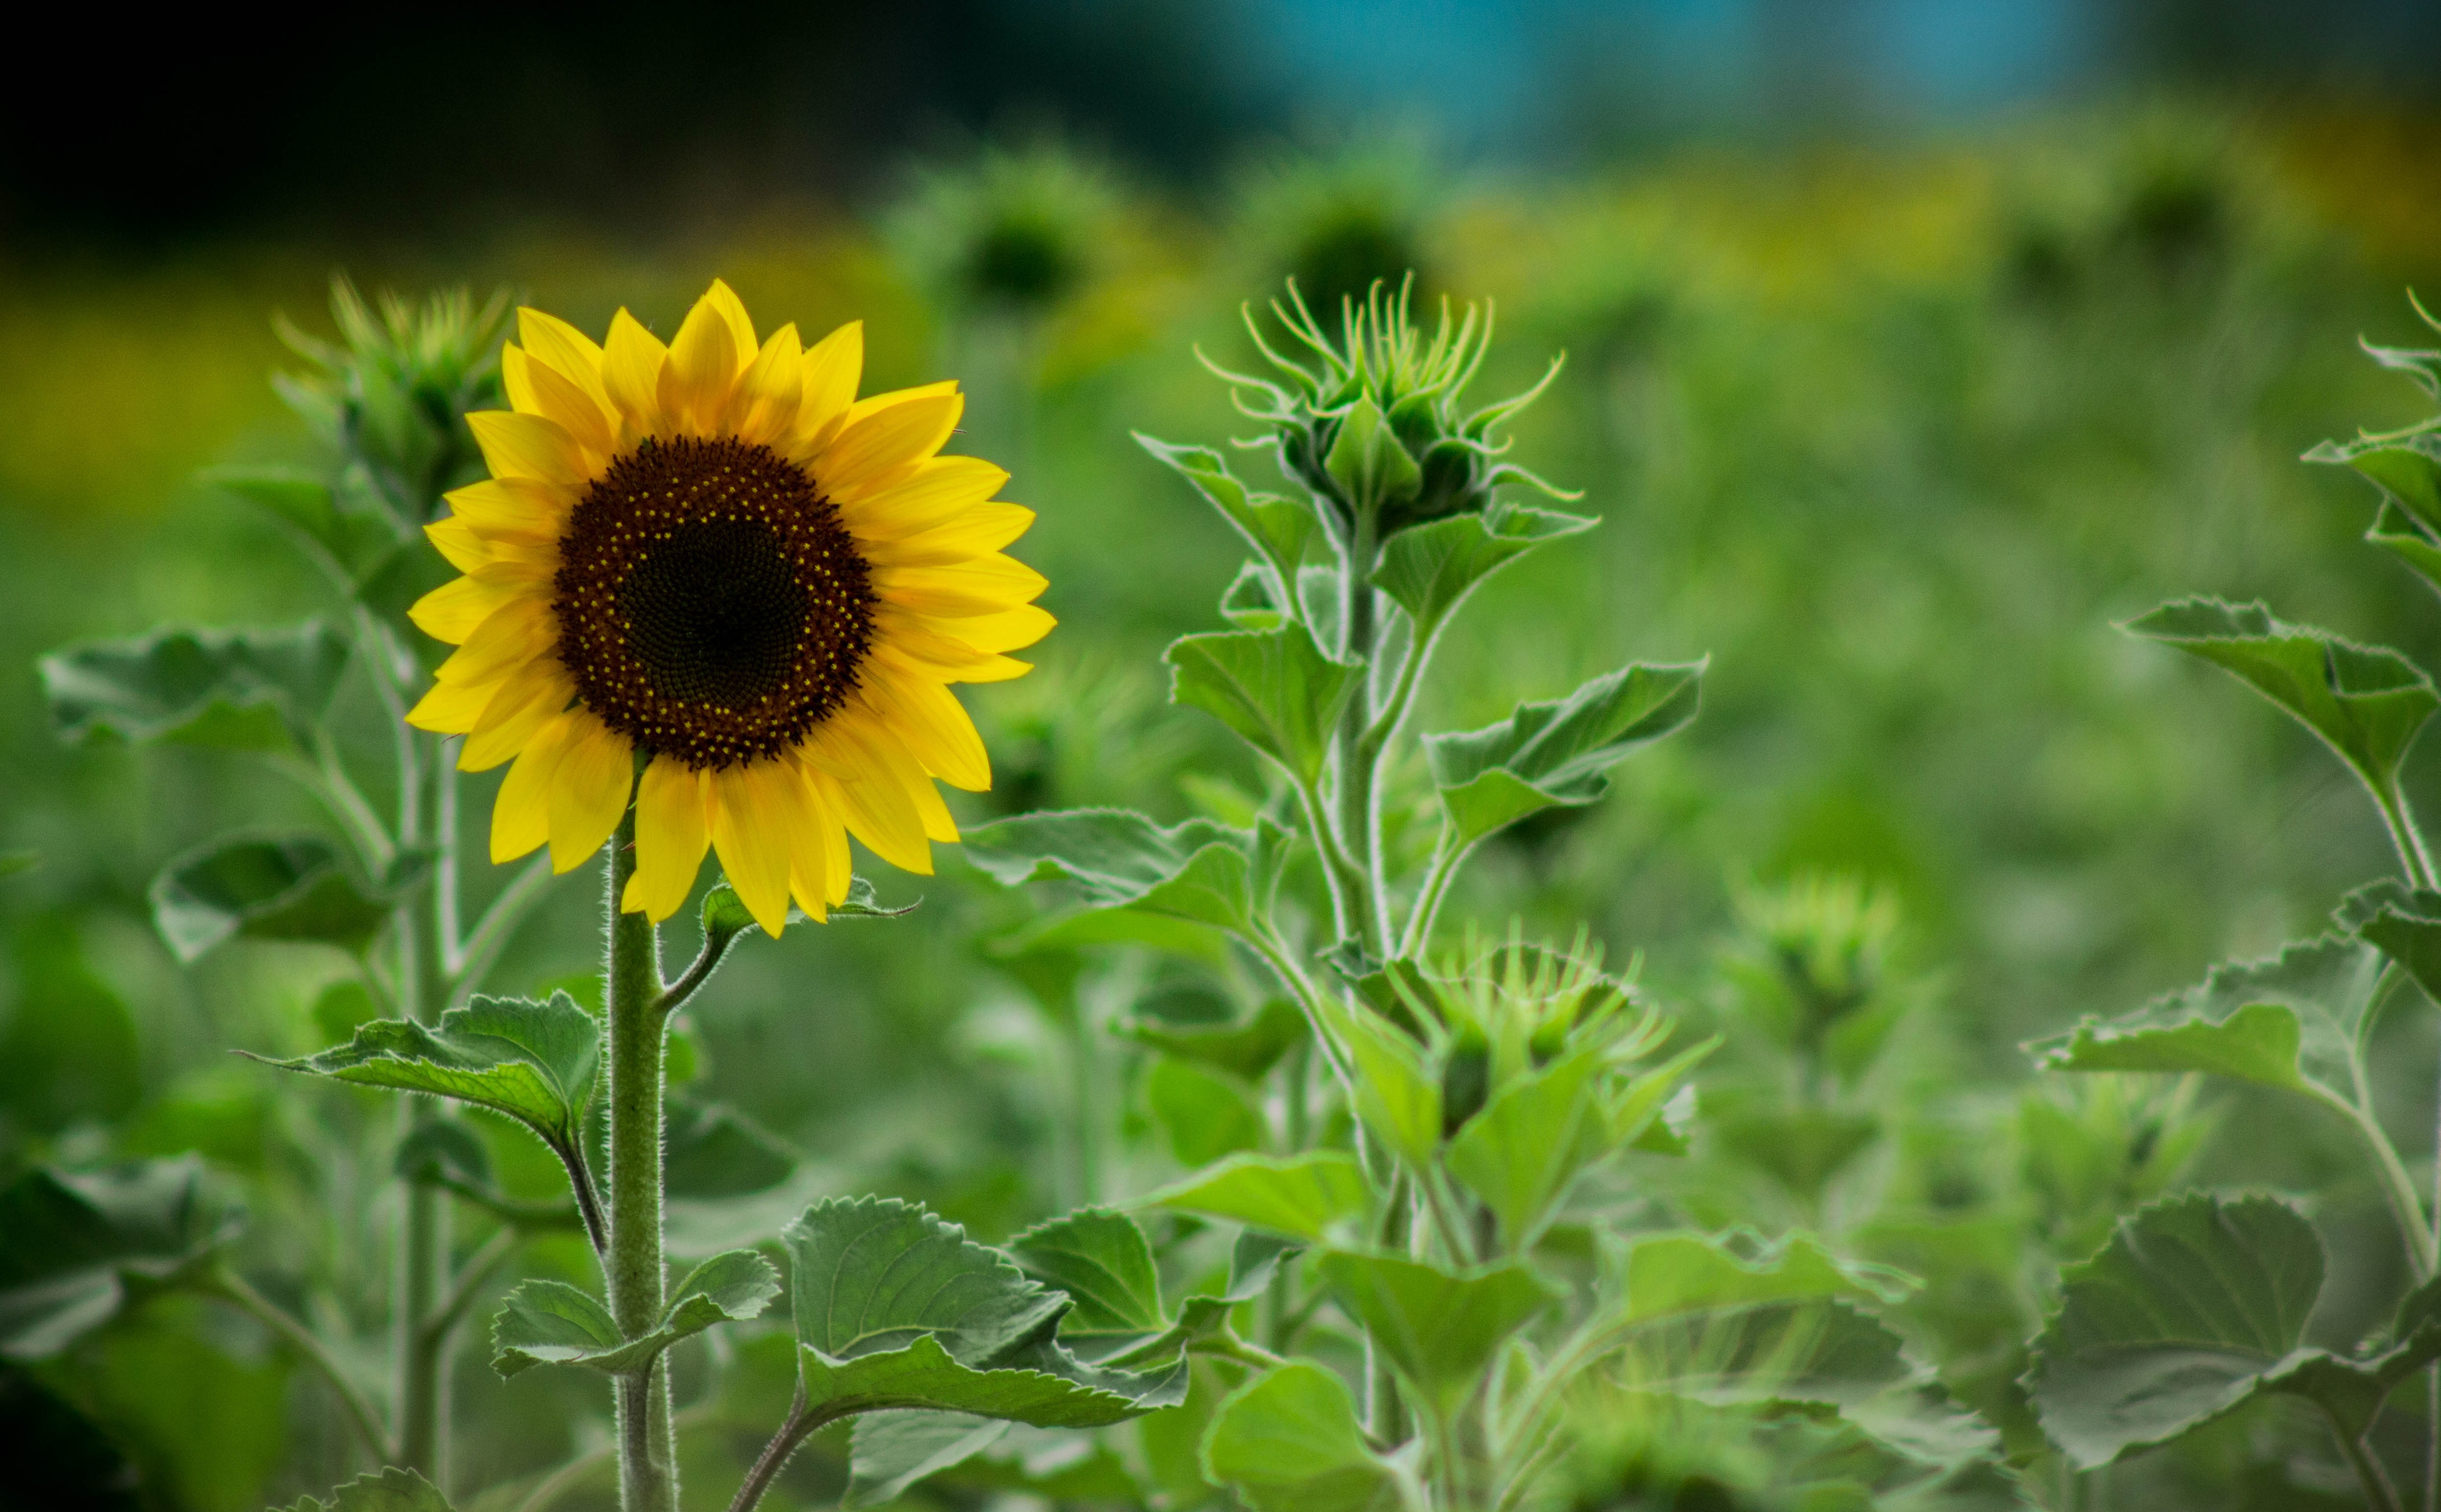
landscape, nature, plant, field, meadow, prairie, flower, botany, yellow, flora, sunflower, wildflower, pipes, sunflowers, macro photography, flowering plant, daisy family, asterales, annual plant, land plant